Jennie M. Forehand

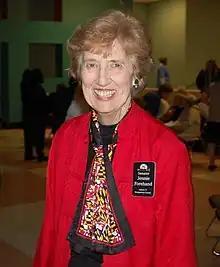
Forehand in 2011

Jennie Margaret Meador Forehand (December 17, 1935 – October 3, 2023) was an American businesswoman and legislator who served in the Maryland Senate, representing Rockville, Gaithersburg, and Garrett Park. She also served four terms in the Maryland House of Delegates.